Ostium primum atrial septal defect

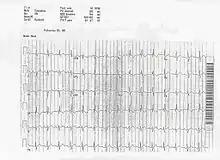
ECG of a patient with Ostium primum ASD

Patients with atrial Septal Defects may have atrial fibrillation, atrial tachycardia, or atrial flutter, but these abnormal heart rhythms are not usually seen until the affected individual grows older. Features also seen on the ECG include right atrial enlargement and varying degrees of atrioventricular block. When a person is suspected of having an ASD based on the findings of an incomplete right bundle branch block with a rSr' or rSR', the frontal plane QRS should be examined. The frontal plane QRS is the most helpful clue to distinguish between an ostium secundum ASD and an ostium primum ASD. In primum defects left axis deviation is seen in most patients with an axis of > -30 degrees and very few patients have right axis deviation. In contrast ostium secundum defects have an axis between 0 degrees and 180 degrees with most cases to the right of 100 degrees.